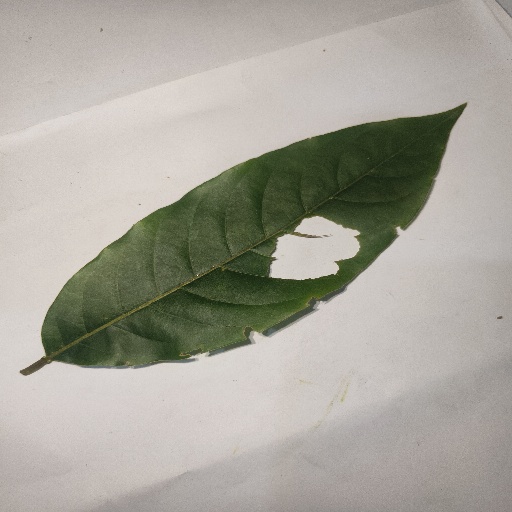
Species: HariTaki
Leaf condition: Bacterial Spot